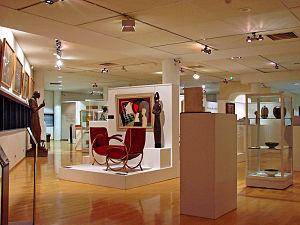
Le musée des Années Trente, ou M-A30, est un musée municipal de la ville de Boulogne-Billancourt créé en 1939; il présente une collection d'œuvres et d'objets d'art relatifs au mouvement de l'Art déco.